Beith

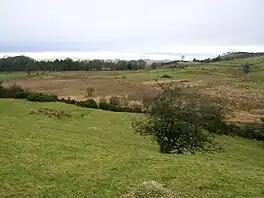
The site of Loch Brand

Kilbirnie Loch (NS 330 543), is in the floodplain of between Kilbirnie, Glengarnock and Beith, and runs south-west to north-east for almost , is about wide for the most part and has an area of roughly . The loch is fed mainly by the Maich Water and is drained by the Dubbs Water that runs into Castle Semple Loch. Early authors often use the term "Garnoth" or "Garnott" and may be referring to a single large loch incorporating Kilbirnie Loch and Loch Winnoch (Barr and Castle Semple Lochs). Boece in his book of 1527 the "Historia Gentis Scotorum" (History of the Scottish People), says that this one entity was "nocht unlike the Loch Doune full of fische".